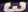
Number: 3